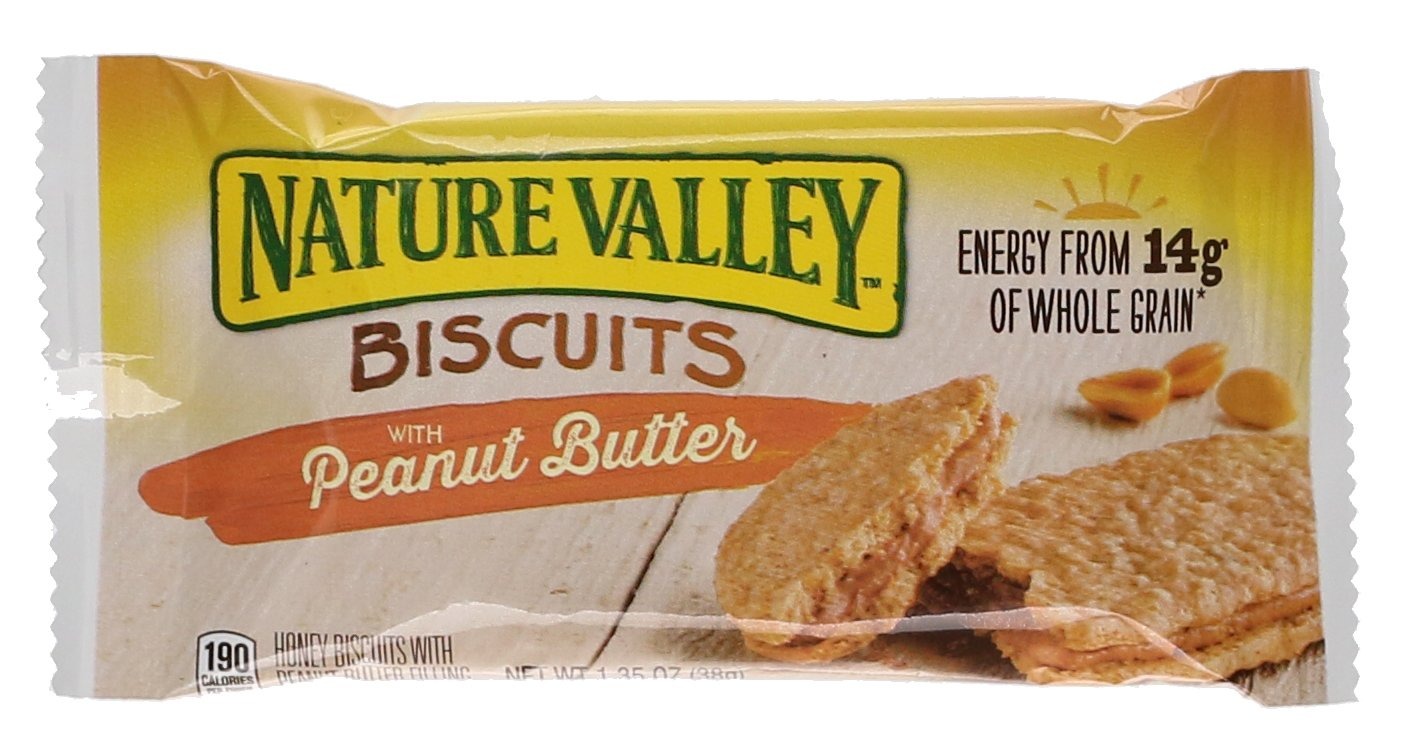
Item Name: Nature Valley Biscuits, Peanut Butter, 1.35 oz
Bullet Point 1: Product Type:Grocery
Bullet Point 2: Item Package Dimension:1.524 cm L X5.842 cm W X13.716 cm H
Bullet Point 3: Item Package Quantity:1
Bullet Point 4: Country Of Origin: United States
Value: 1.35
Unit: oz

Price: 2